Éolienne Bollée

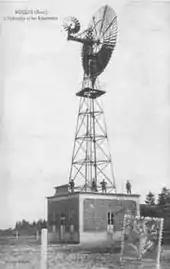
A Lebert Éolienne, Rugles, Eure

Lebert built some very similar wind engines with a single rotor, and lacking the stator (thus they were not true turbines). They were either or diameter. At least three of these are known to have been built, including at Rugles, Eure and Parigné-l'Évêque, Sarthe.